Defensa y Justicia

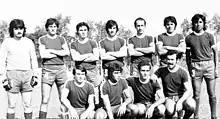
Team of Defensa y Justicia (in the original blue kit) that debuted in Primera D in March 1978

Even though the club was founded as early as 1935, Defensa y Justicia did not play in official tournaments until 1978, when the team debuted in Primera D, defeating Cañuelas 2–1. The starting line-up was: Ramón Correa; Benito López, Roberto Lucarini, Raúl Bustos, Alberto Cortez; Horacio Roselli, Jorge Giache, César Echeverry; Luis Briega, Héctor Cardozo, Oscar Bruno.